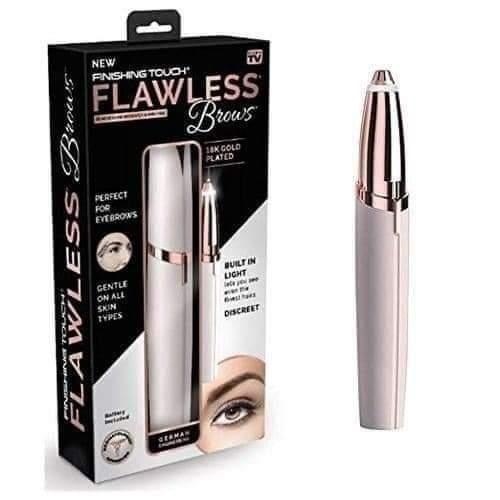
Flawless Eyebrow for Women
Product Name: Flawless Eyebrow for Women Pack of 1 Package Contains: It has 1 Piece of Eyebrow Trimmer Form: Others Combo: Pack of 1 Ideal for: Women Weight: 160
Brand: zupwh1-cu
Category: Health & Beauty > Personal Care > Cosmetics > Cosmetic Tools > Makeup Tools > Eyebrow Stencils